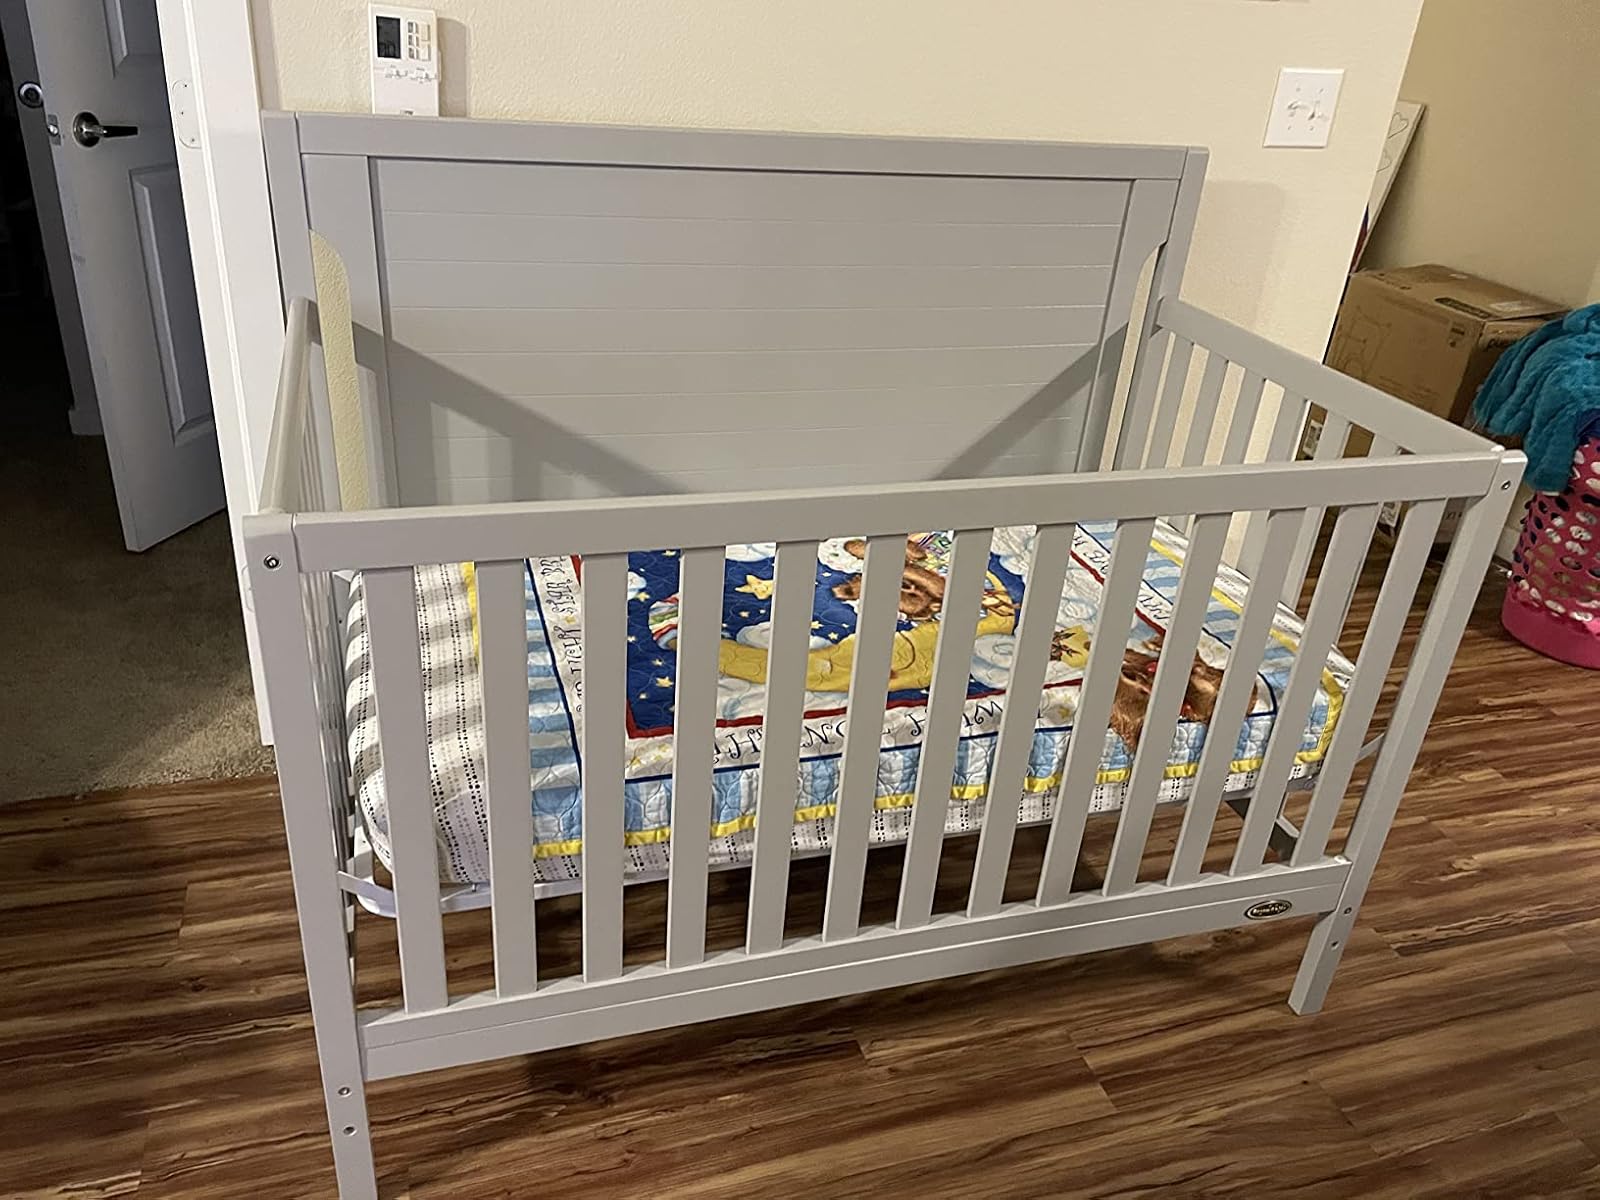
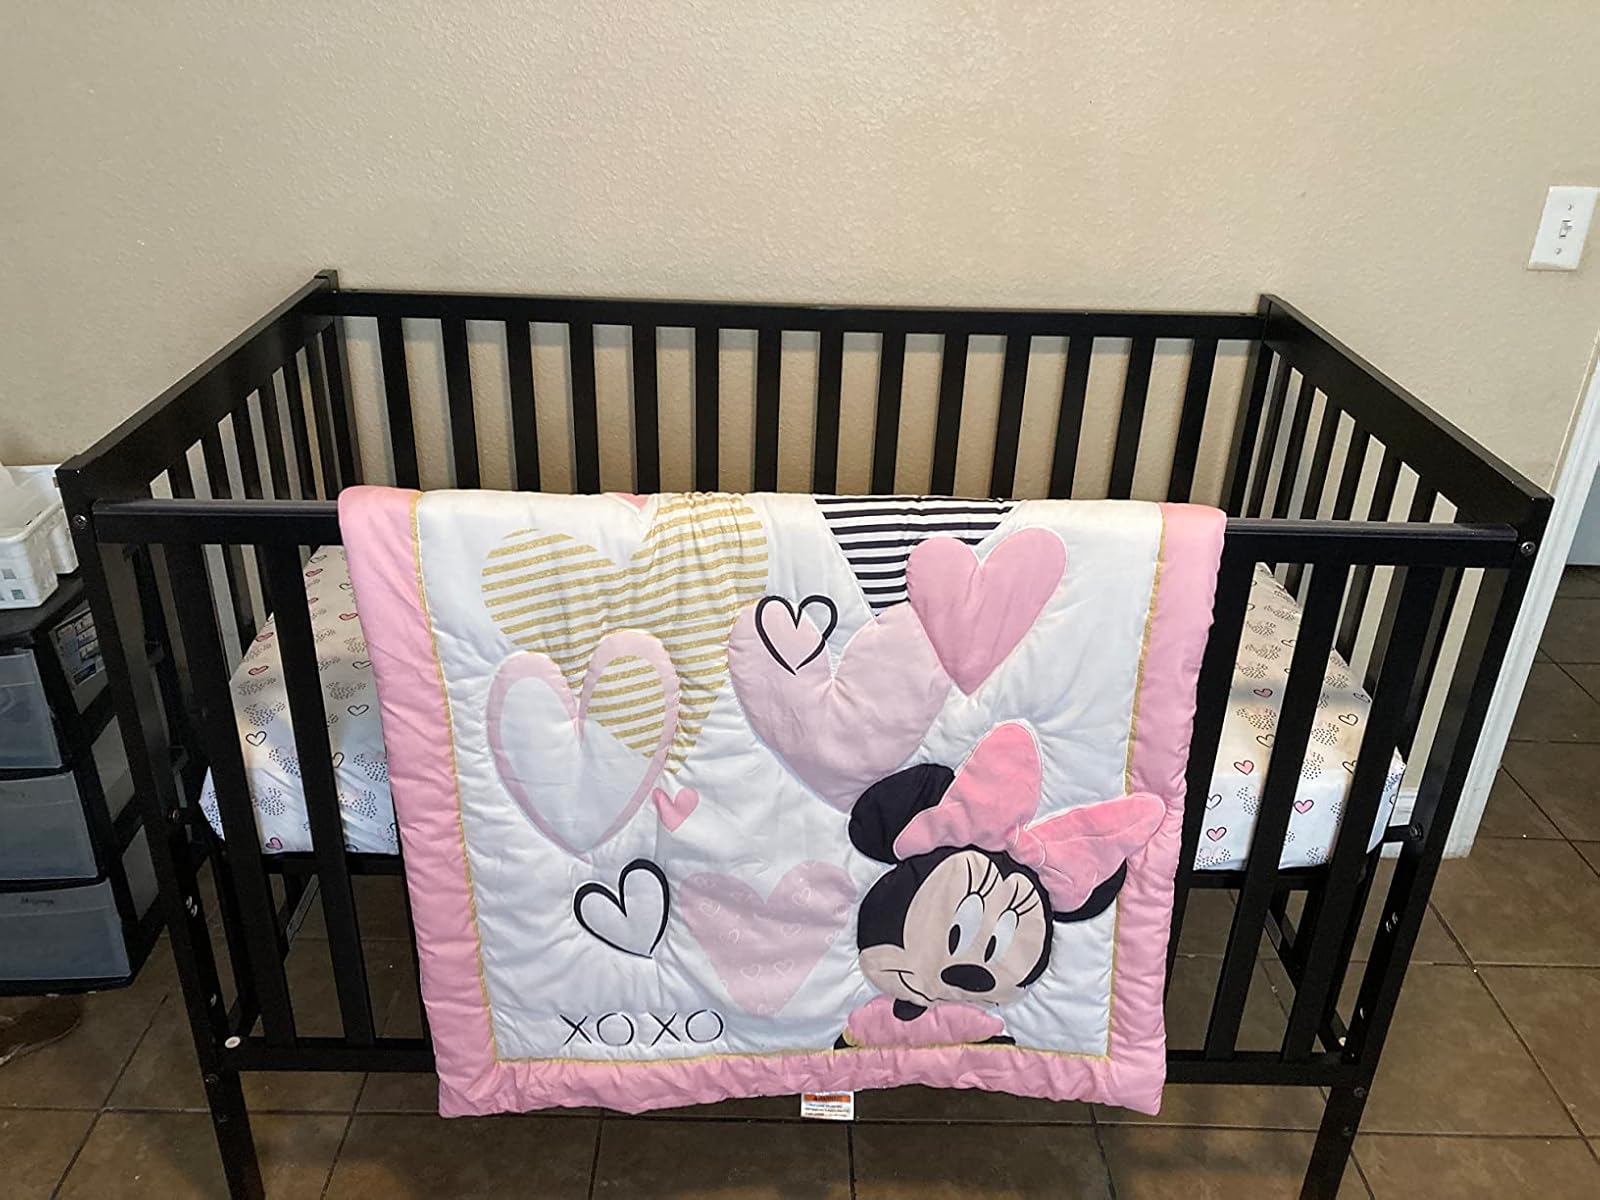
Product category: products_crib
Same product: no